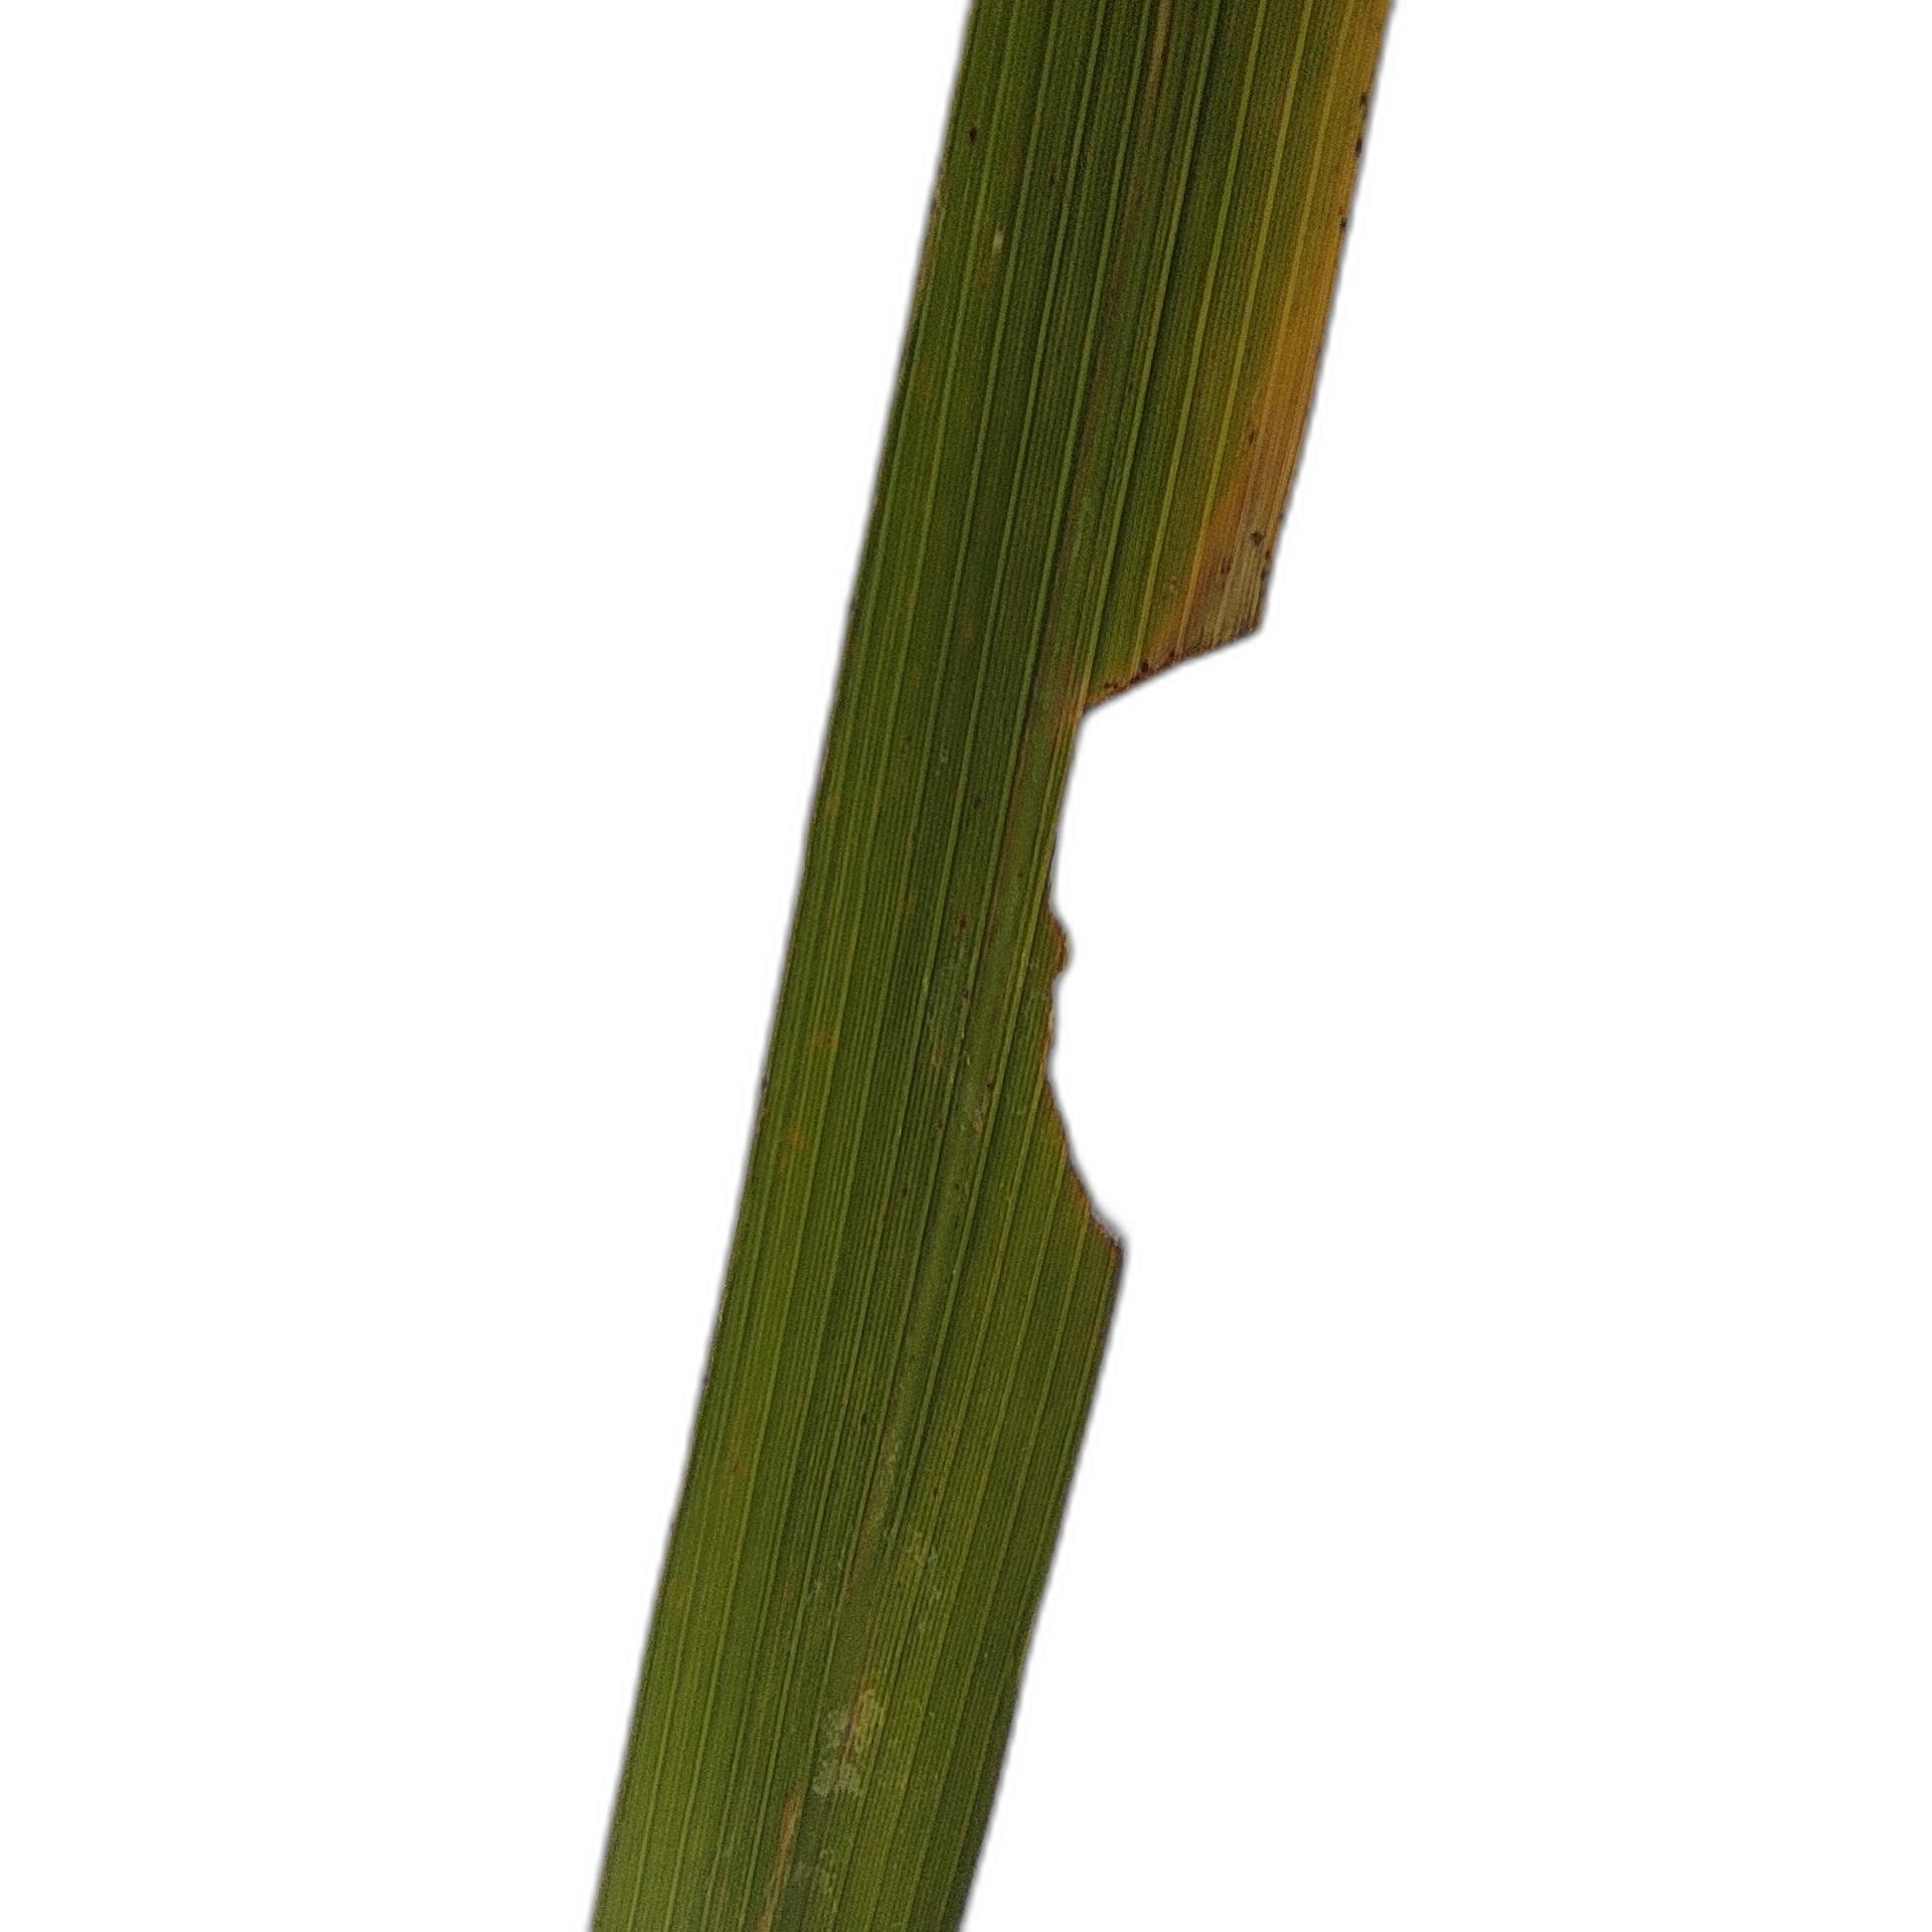
Label: Insect